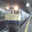
Label: train